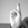
ASL letter: R